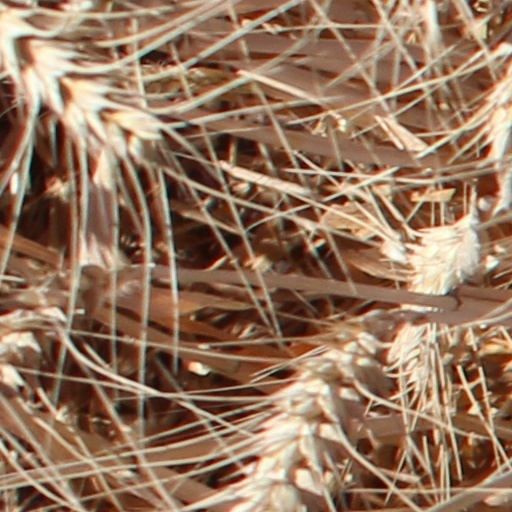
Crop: wheat